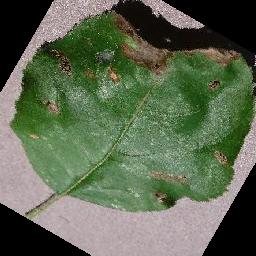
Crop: apple
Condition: black_rot